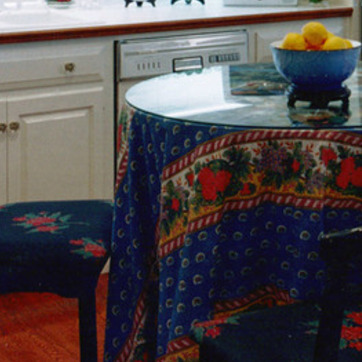
Material: fabric